WVU Coliseum

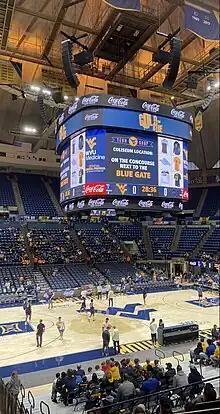
WVU Coliseum interior 2022

In 2019, the playing surface was refinished and repainted. The look is the sixth court design in the Coliseum since opening in 1970. The previous court design was installed in 2009, but was repainted in 2012 when West Virginia University changed conferences from the Big East to the Big 12 in 2012. The new court returns to the theme of West Virginia's historic courts with a primarily blue color scheme, and the design coincides with WVU's school-wide Nike rebranding efforts.